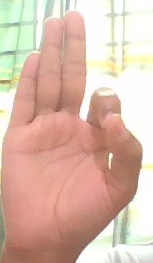
ASL sign: F